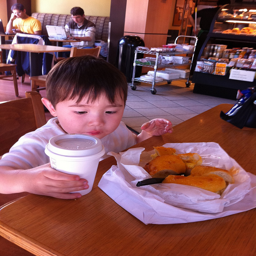
A boy with a white cup and basket of food at wooden table.
A little boy sitting at a table with food and a drink.
A child having lunch,while sitting on a chair.
A child sits at a table and eats his food.
A child with a cup and food at a table.